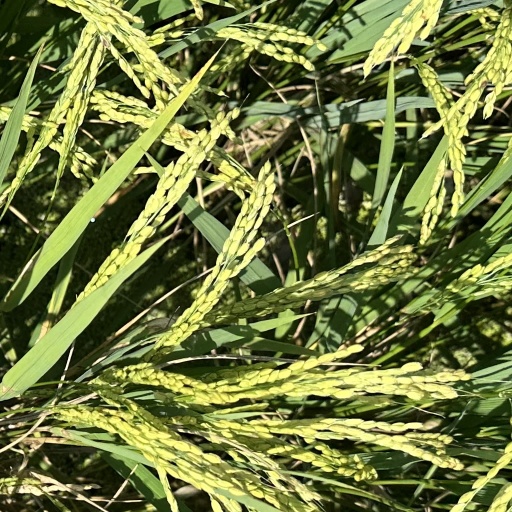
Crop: rice